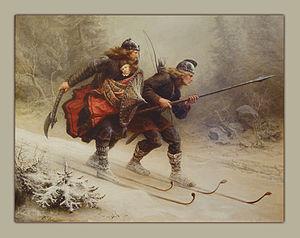
Knud Larsen Bergslien est un peintre norvégien. Il est connu notamment pour ses portraits et pour ses œuvres historiques, dont Birkebeinerne på Ski over Fjeldet med Kongsbarnet.